Skymark Airlines

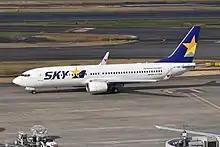
A Skymark Boeing 737-800

, Skymark Airlines operates an all-Boeing 737 fleet composed of the following aircraft: